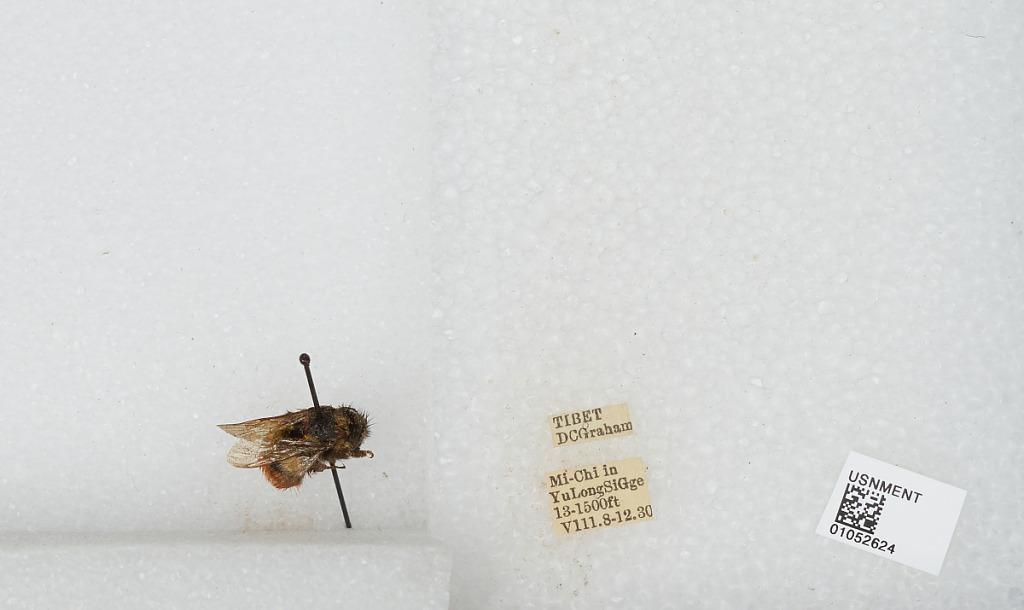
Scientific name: Bombus sp.
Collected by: D. Graham
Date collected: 1930-8-8
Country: China
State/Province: Tibet Autonomous Region
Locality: Mi-Chi in Yu Long Si Gge